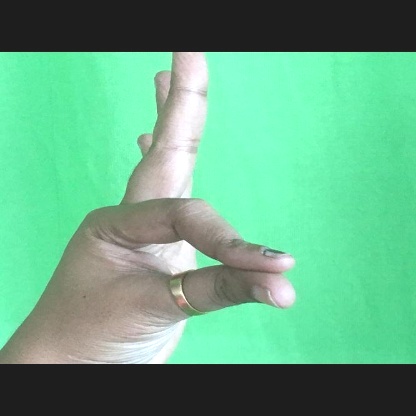
Mudra: Hamsasyam